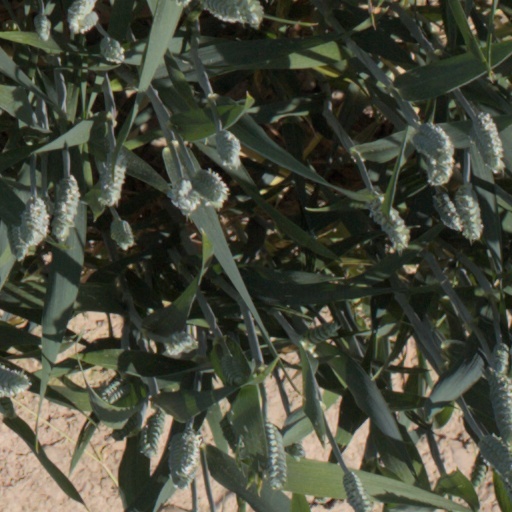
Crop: wheat